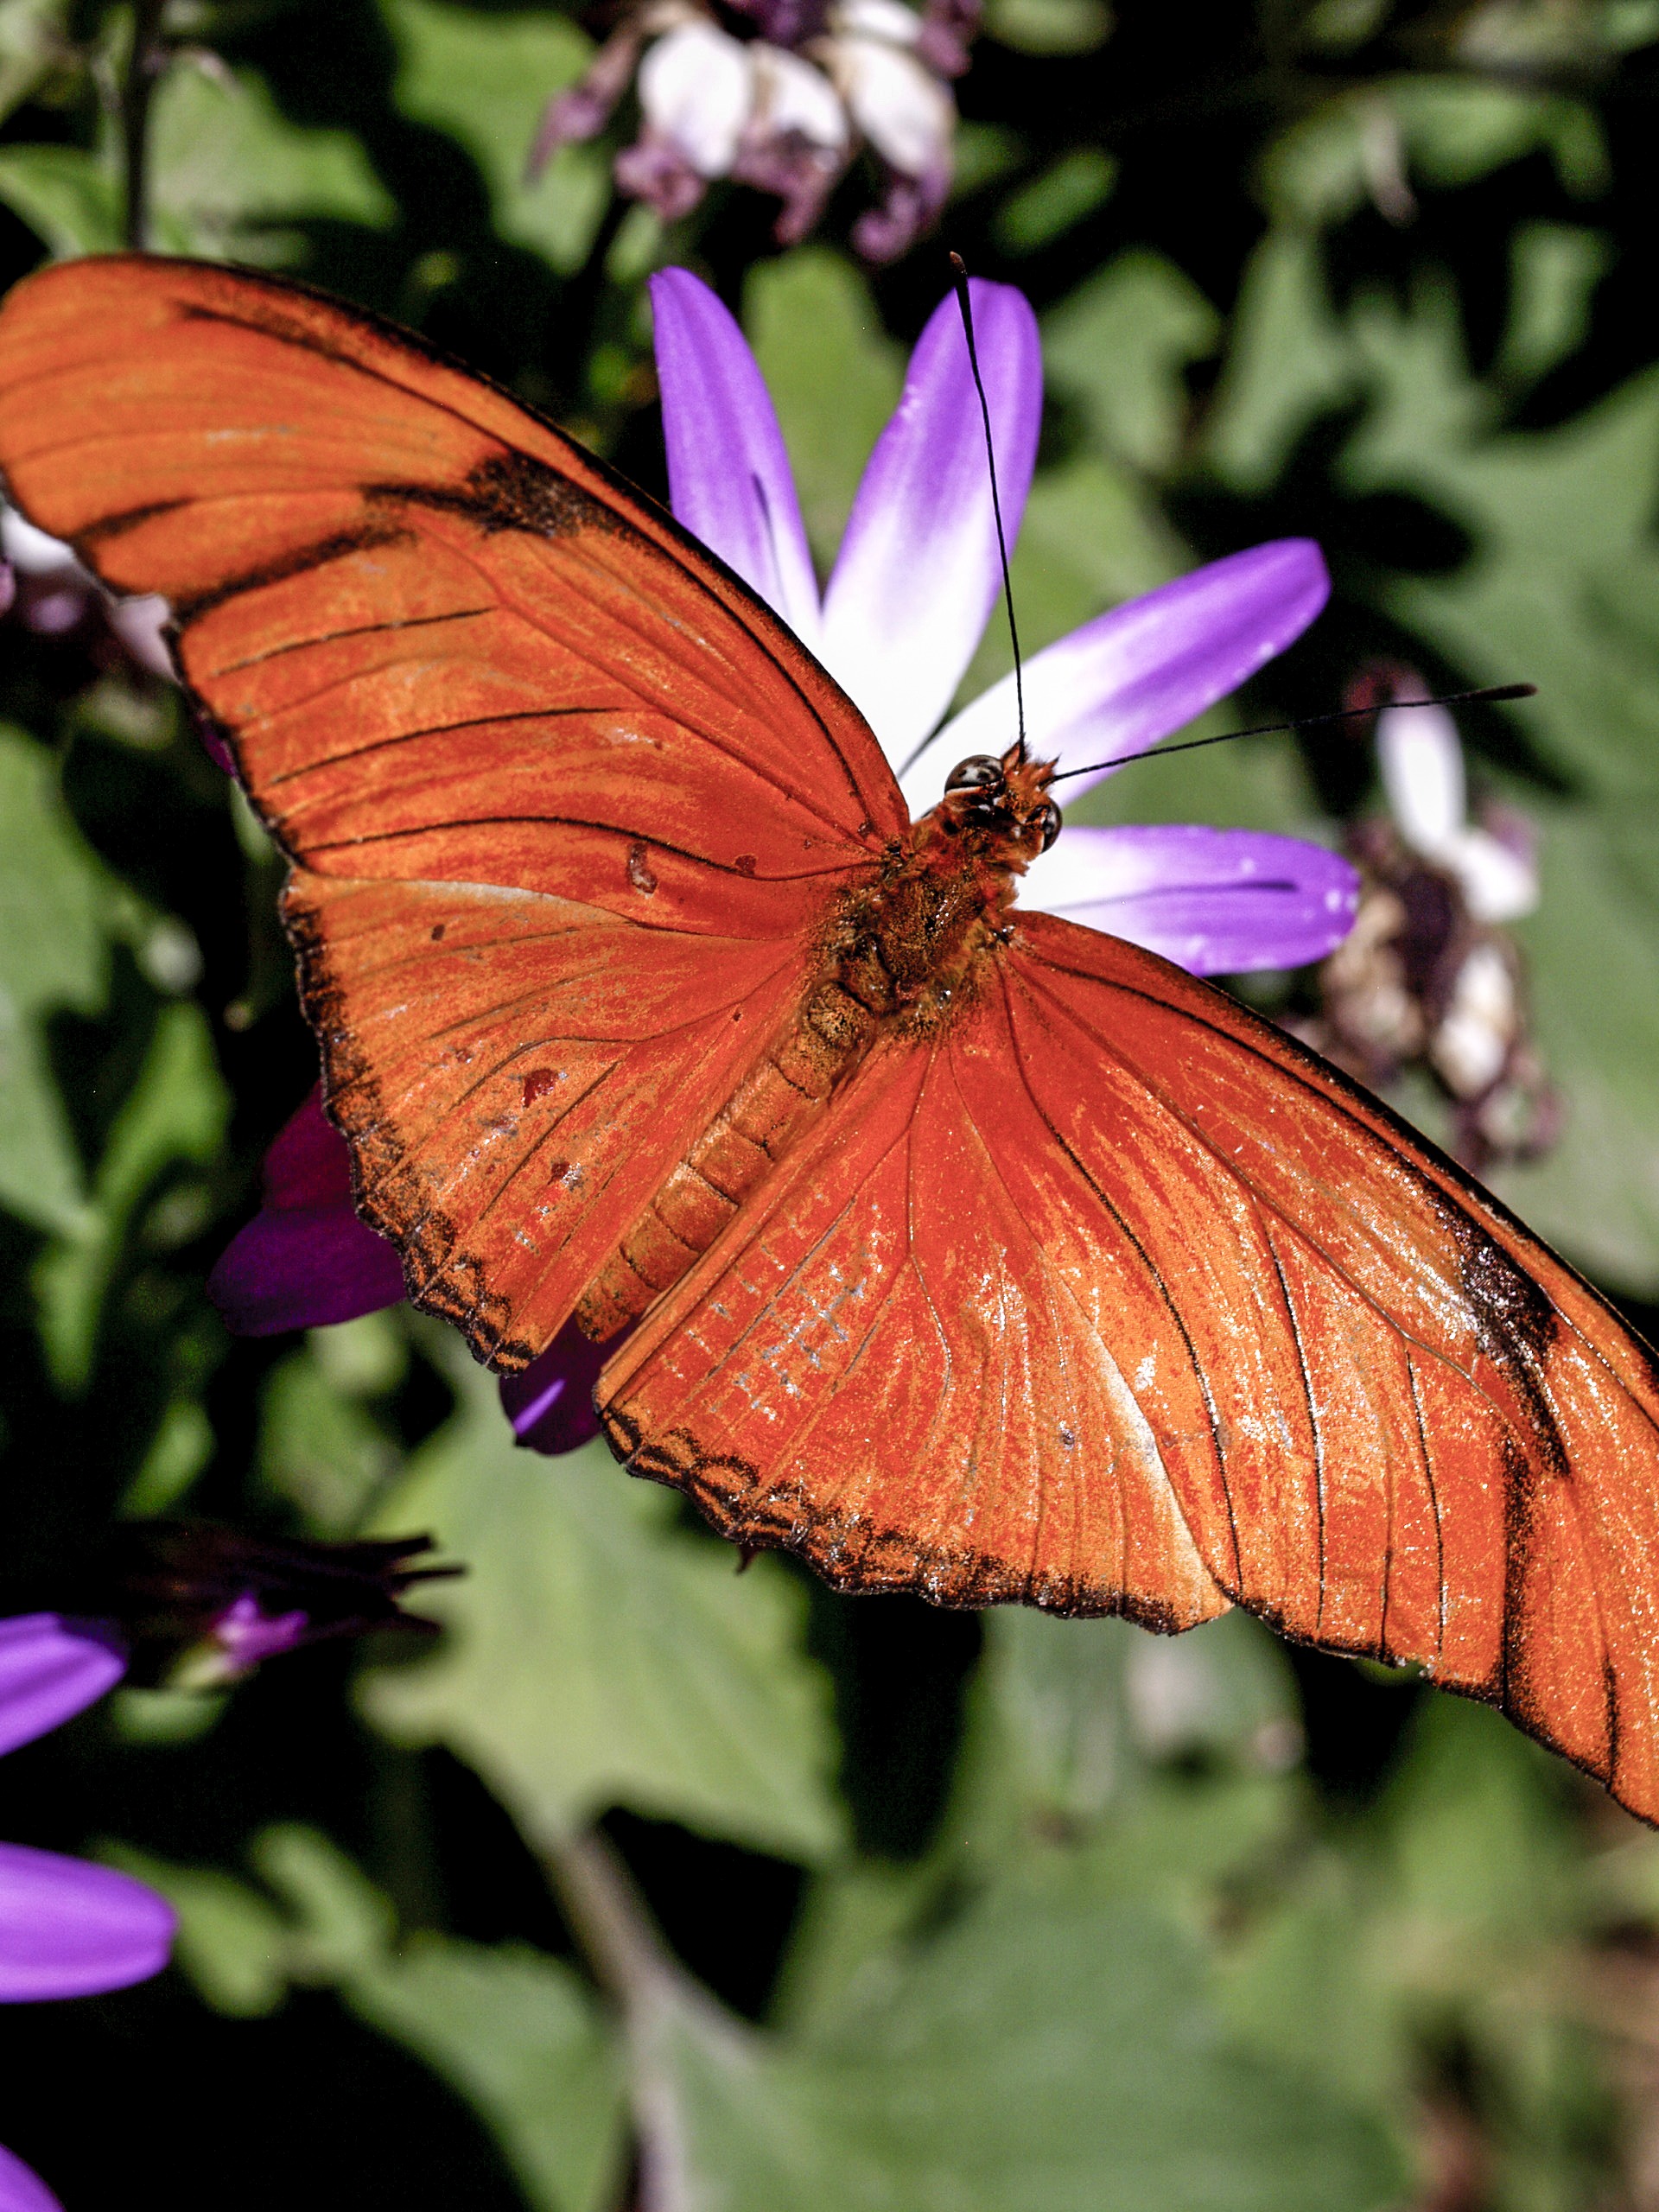
nature, wing, photography, leaf, flower, petal, orange, insect, macro, botany, butterfly, flora, fauna, invertebrate, wildflower, close up, beautiful, nectar, pieridae, macro photography, arthropod, pollinator, annual plant, moths and butterflies, lycaenid, brush footed butterfly, colias